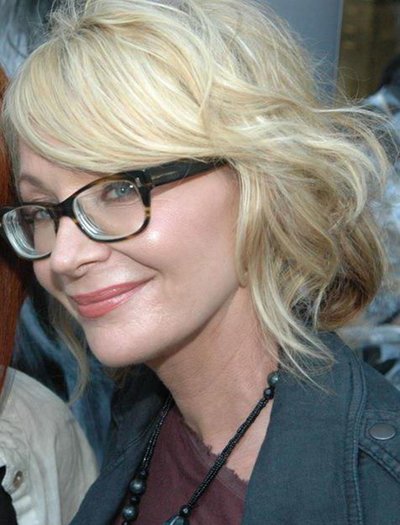
Gender: women